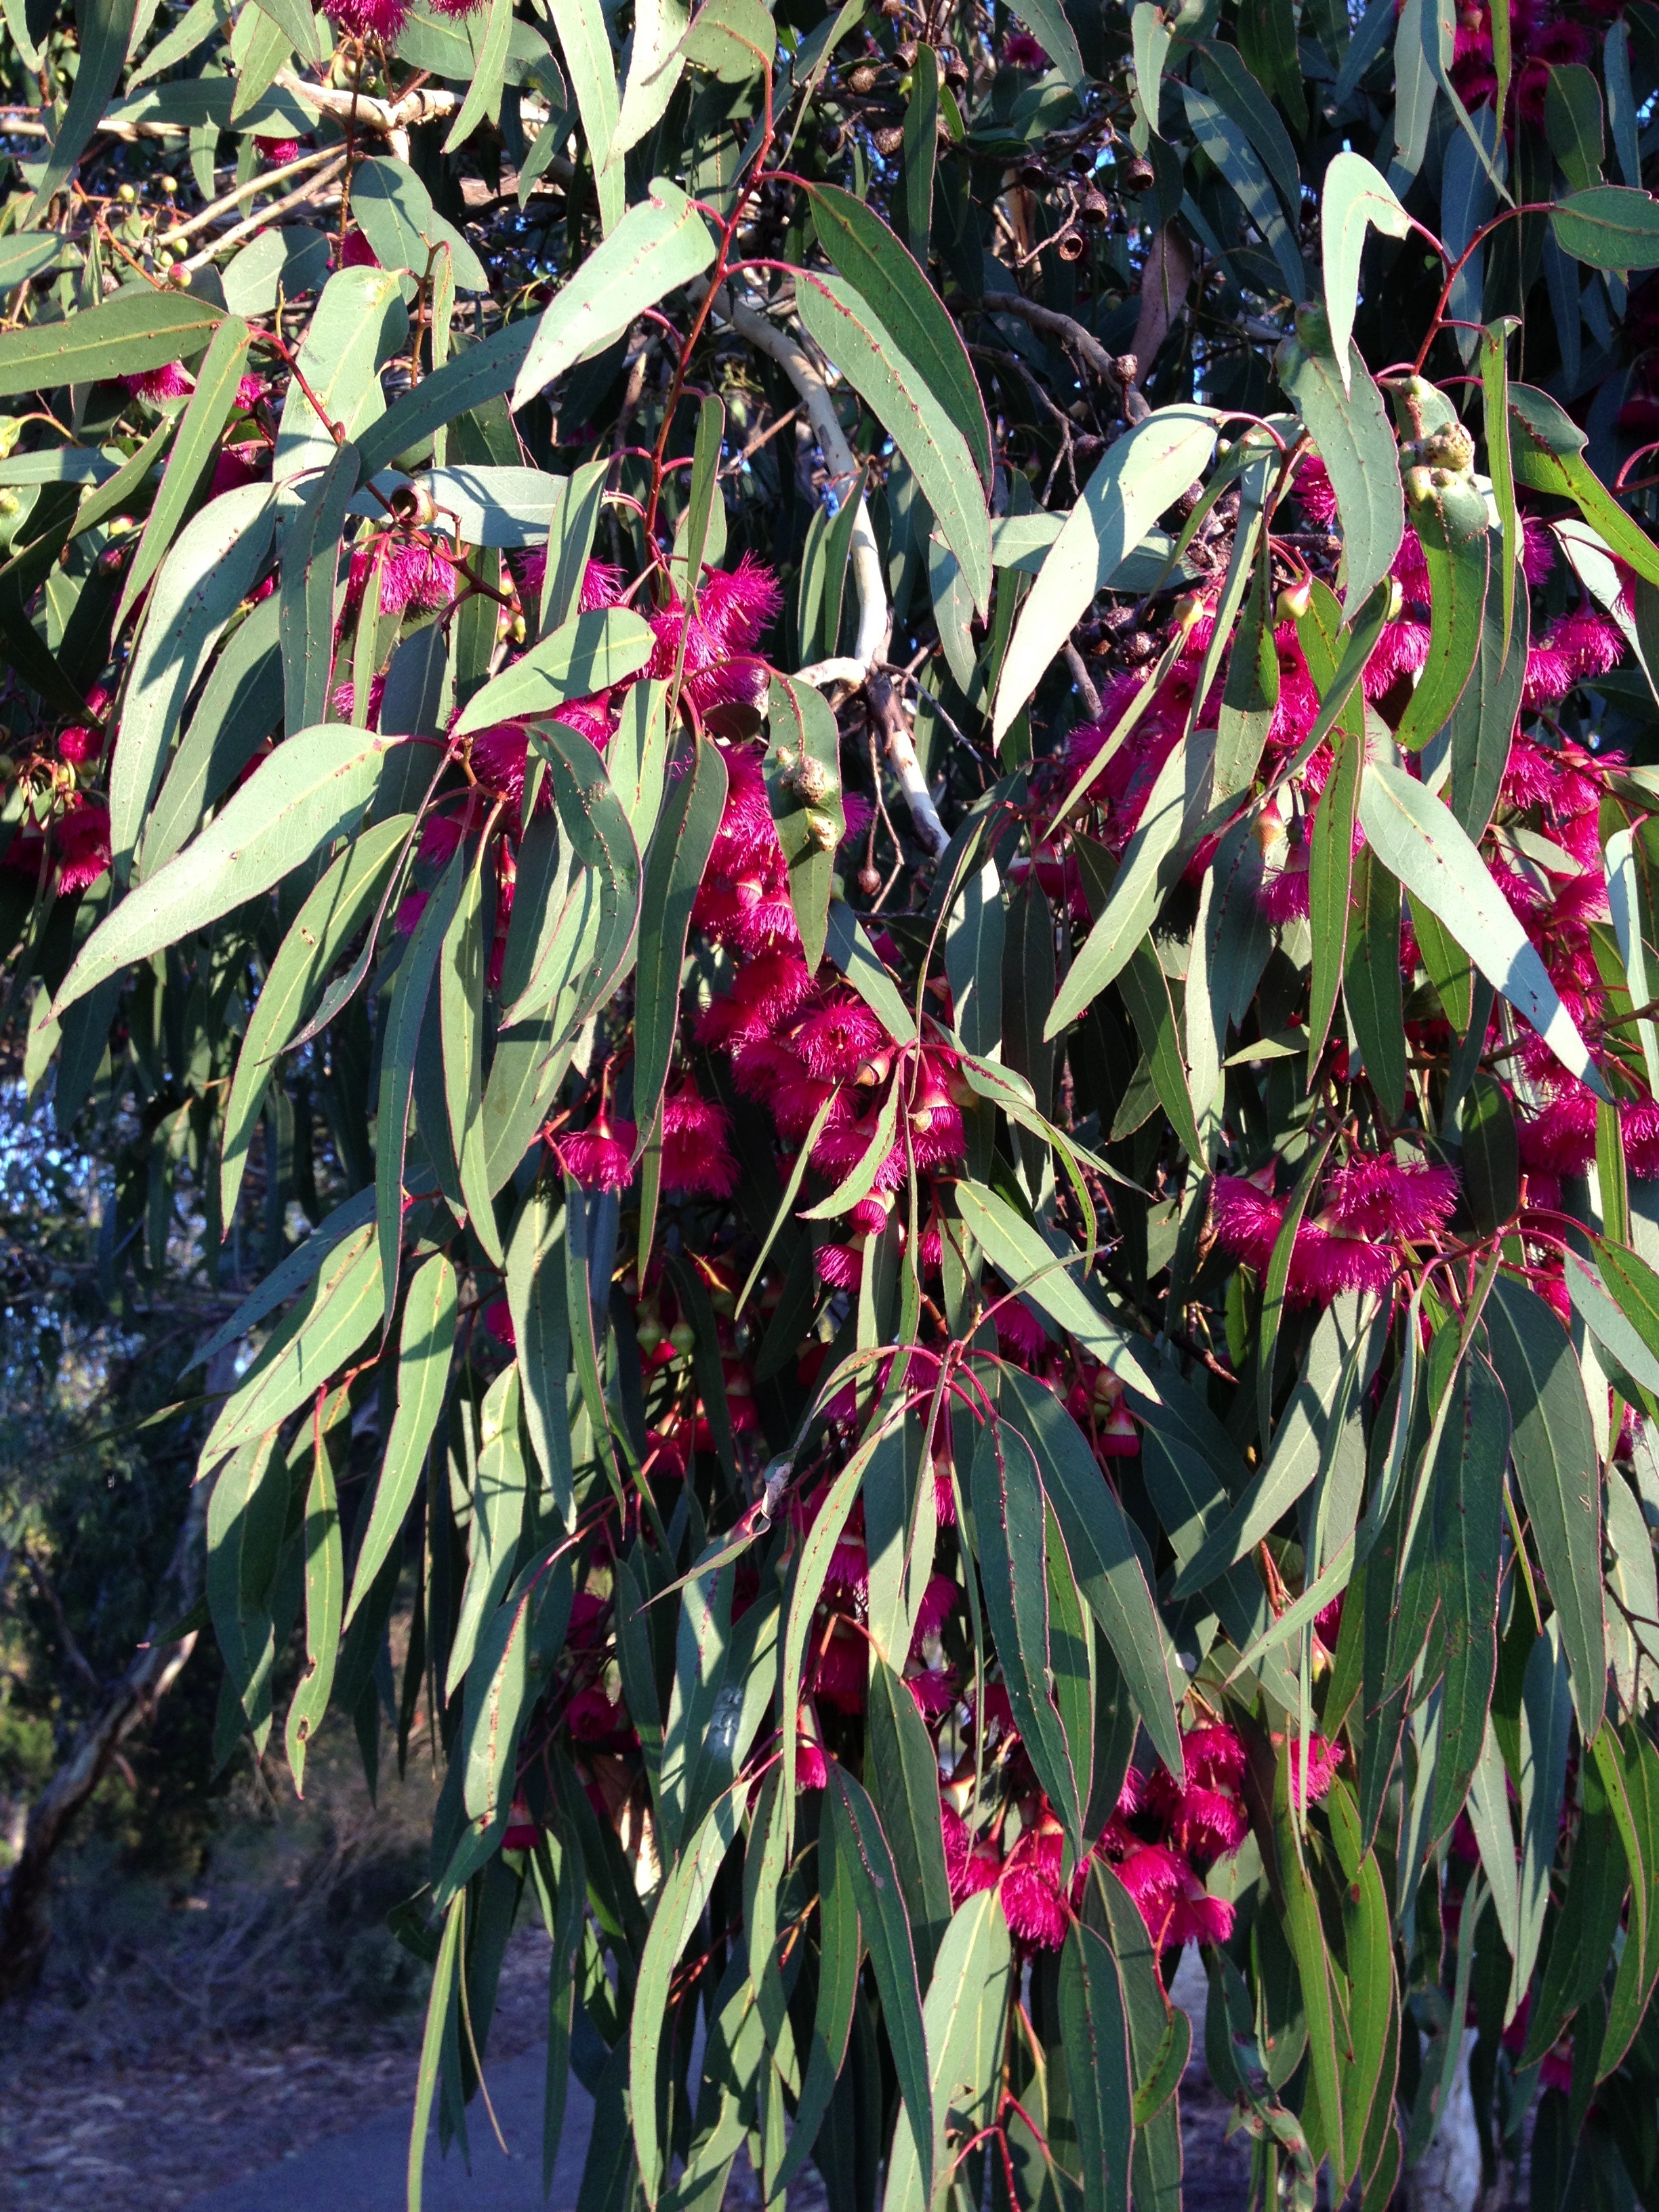
tree, plant, leaf, flower, bloom, bush, food, spring, produce, botany, flora, flowers, australia, shrub, fuchsia, flowering plant, gum tree, woody plant, land plant